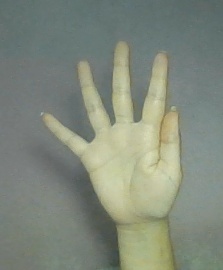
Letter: sheen